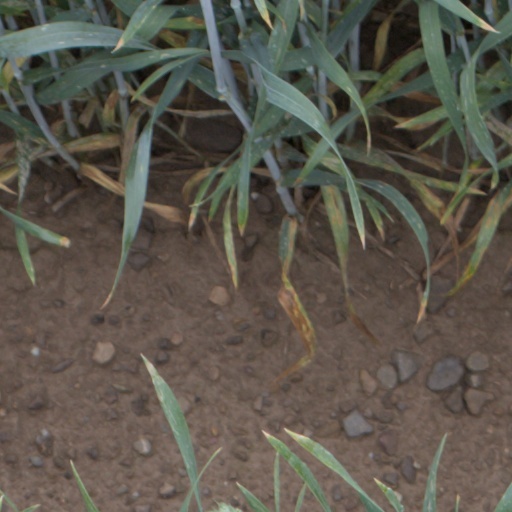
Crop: wheat